Gottlob Berger

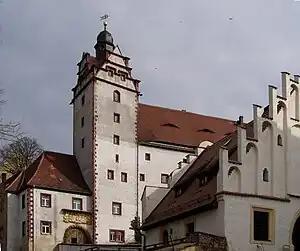
a whitewashed building with a red tiled roof, part of Colditz Castle

Prior to the outbreak of World War II, the SS-HA had been responsible for organising an erstwhile "civilian" political organisation, the "Allgemeine-SS". After the war began, it was clear that those departments of the SS-HA looking after the "SS-Verfügungstruppe" (SS dispositional troops or SS-VT) had performed poorly. During the invasion of Poland, deficiencies in organisation, equipment and training had become obvious. The SS-HA, and specifically its chief, "SS-Obergruppenführer" August Heissmeyer, were held responsible, and Heissmeyer soon made way for Berger. As head of recruiting, Berger had already unified the recruiting system for the three main SS organisations, the "Allgemeine-SS", SS-VT and police, and in August 1938 he negotiated a recruiting agreement between Himmler and the "Reichsjugendführer" (Reich Youth Leader) Baldur von Schirach which created a strong recruiting pathway for the young men of the Hitler Youth into the SS.